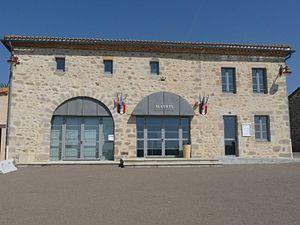
Mairie de Brillac, Charente, France
Brillac est une commune du sud-ouest de la France, située dans le nord-est du département de la Charente, en Charente limousine, partie occidentale du Massif central.